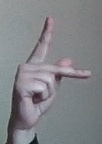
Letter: dha